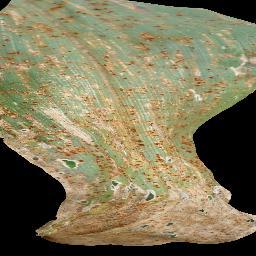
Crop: corn
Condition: (maize)_common_rust